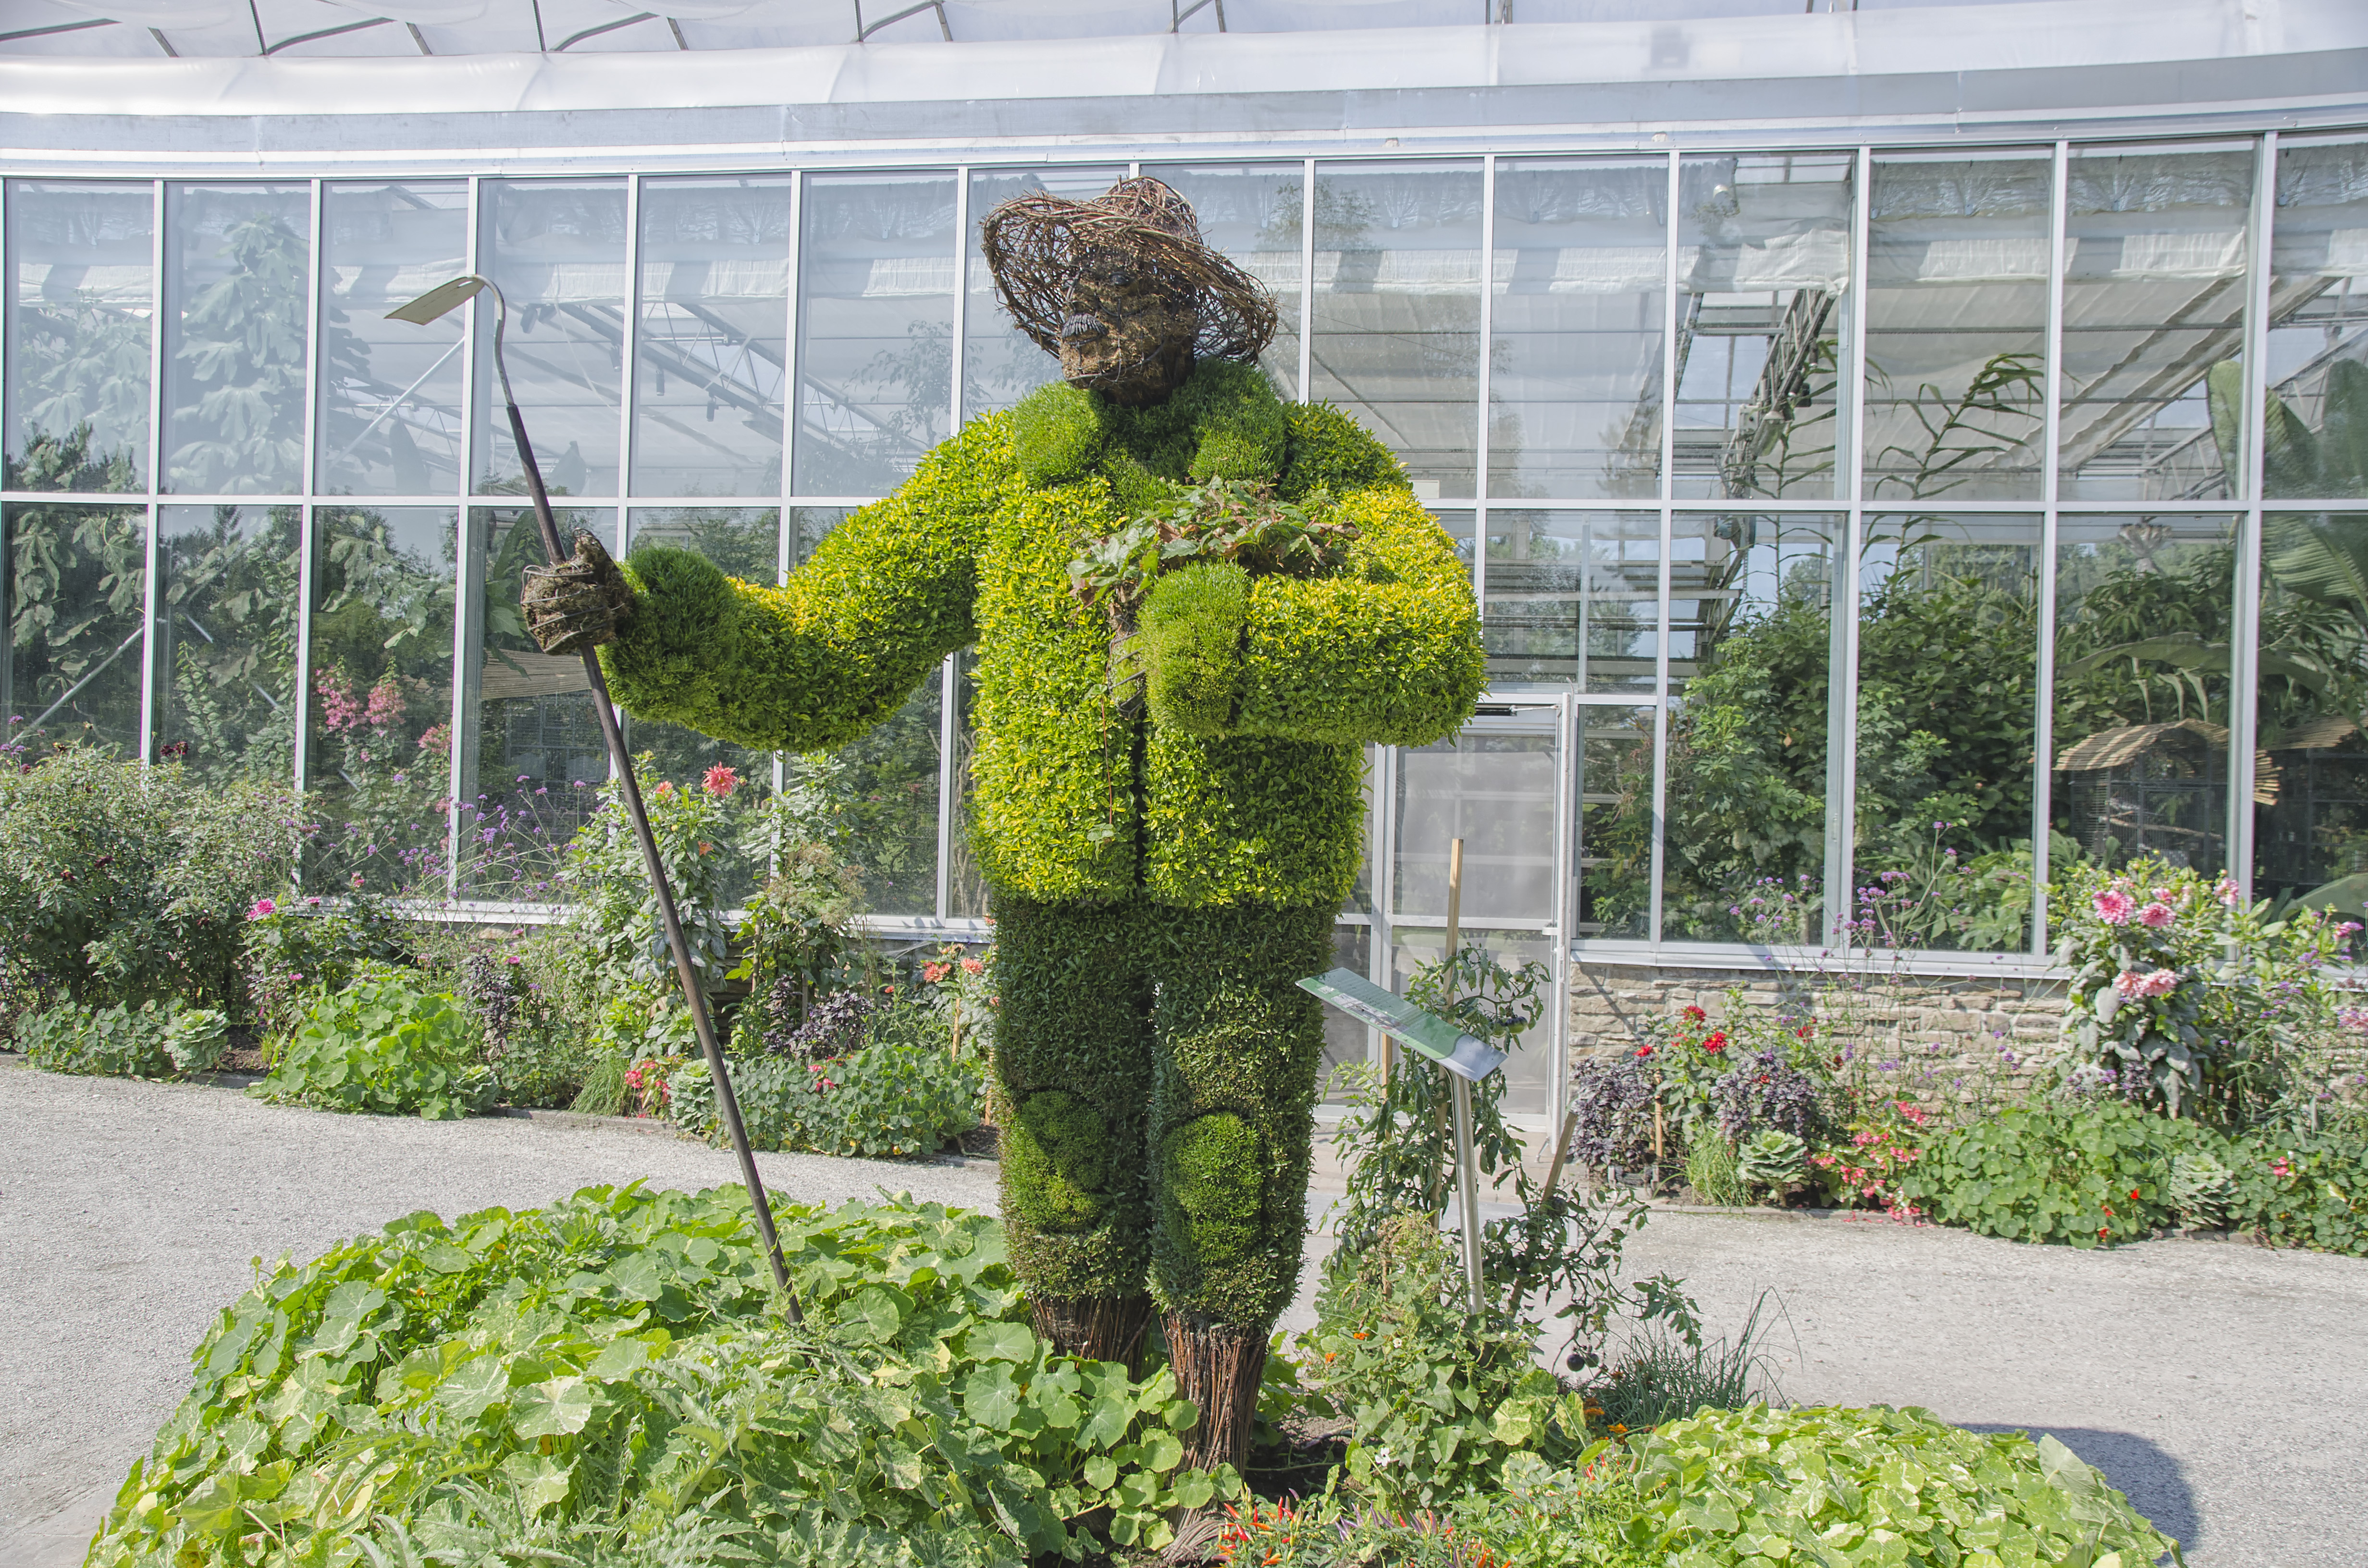
nature, plant, lawn, flower, green, backyard, botany, garden, flora, greenhouse, courtyard, canada, shrub, botanical garden, quebec, yard, floristry, sherbrooke, gardener, outdoor structure